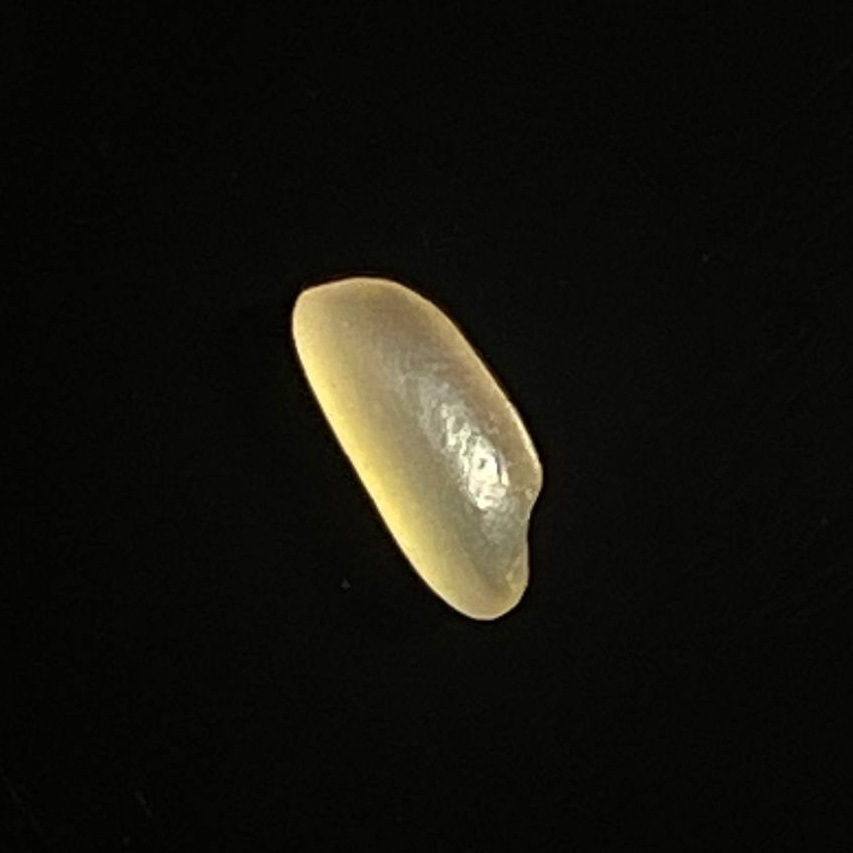
Rice variety: Shorna5